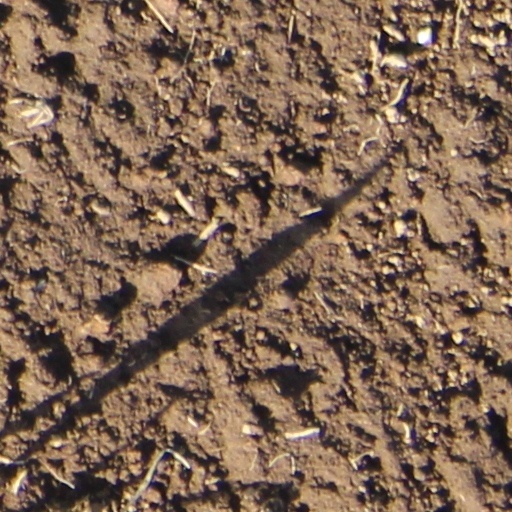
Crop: wheat